Sir Walden Hanmer, 1st Baronet

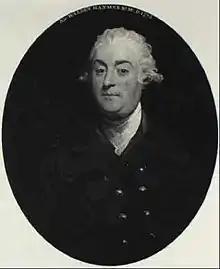
Sir Walden Hanmer

Sir Walden Hanmer, 1st Baronet (1717–1783) was a British lawyer and politician who sat in the House of Commons between 1768 and 1780.